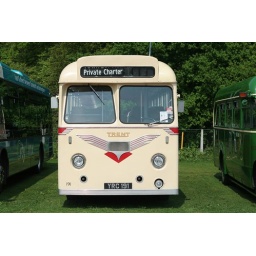
Had a wander around Barlaston this morning where POPS were having a bus / car show.